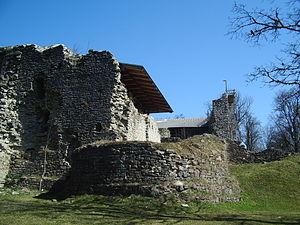
L'abbaye de Padise est une ancienne abbaye cistercienne, située à Padise, village de la province d'Harju en Estonie. C'est aujourd'hui un musée.